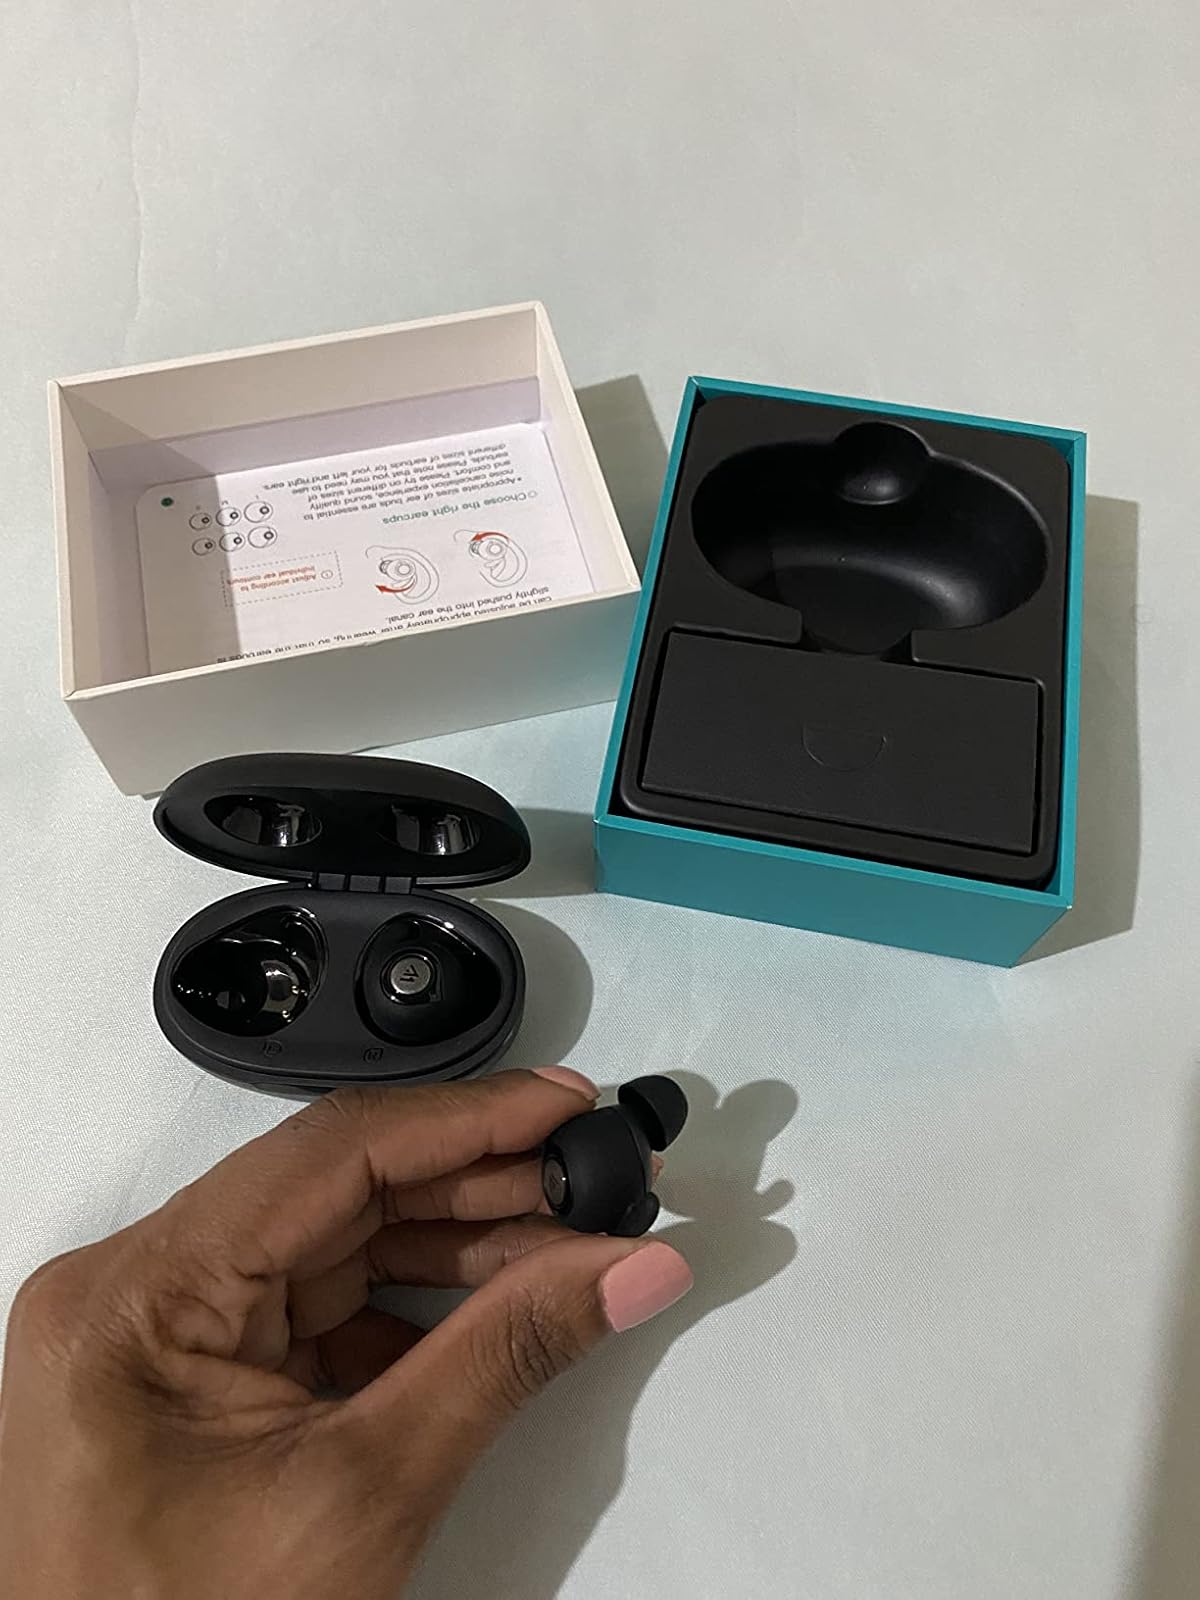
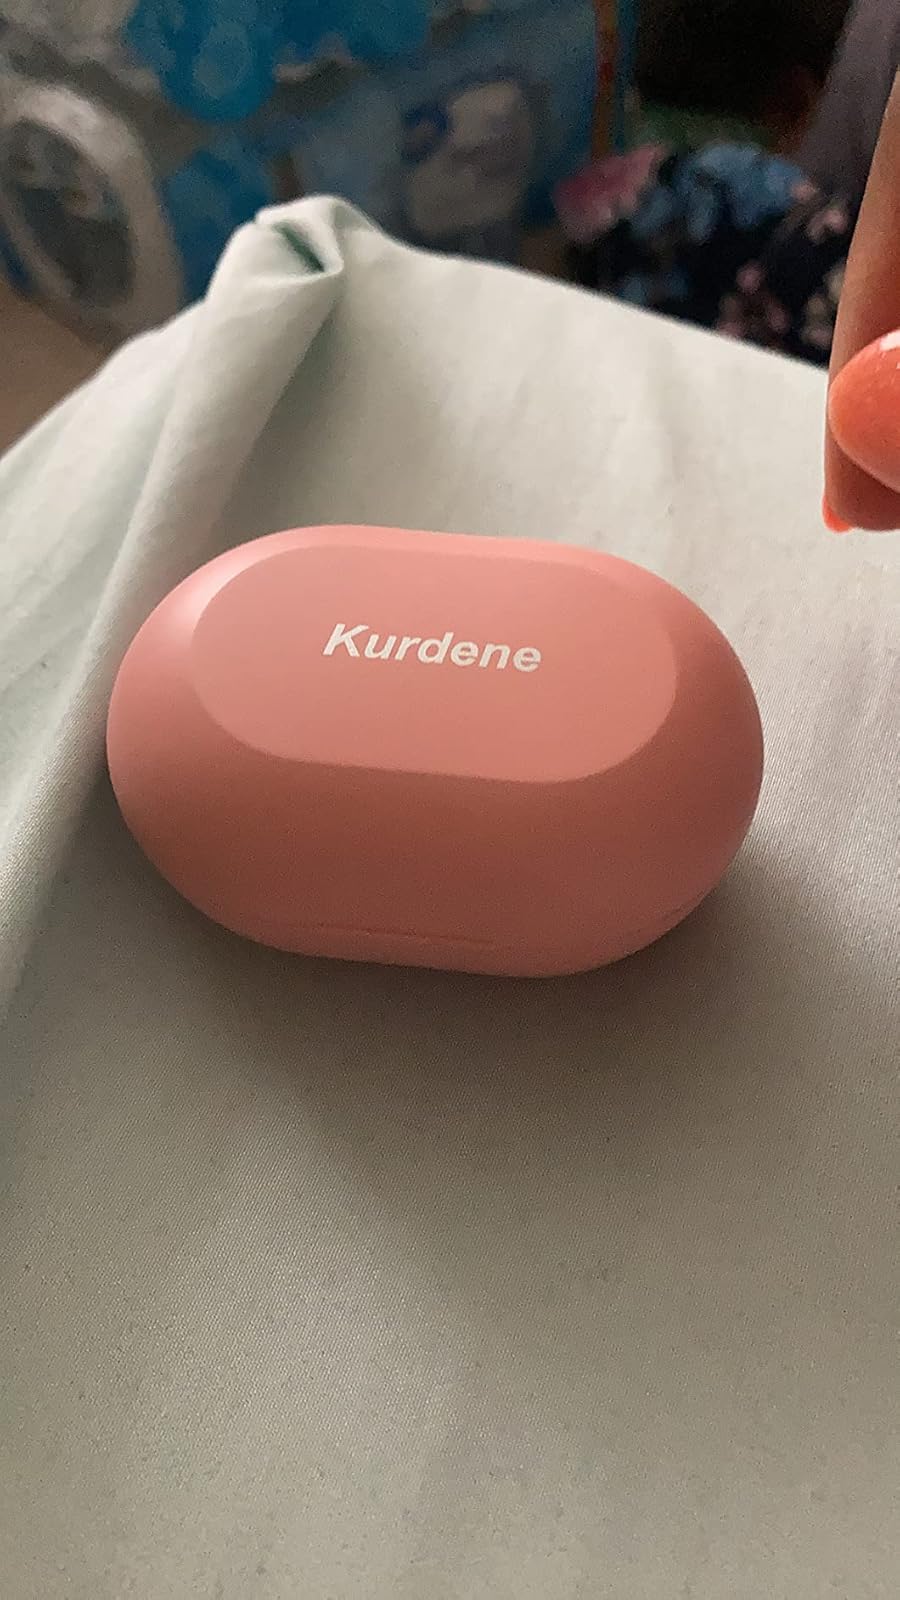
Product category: earbuds
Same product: no